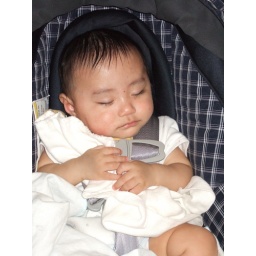
Hanging out in car seat